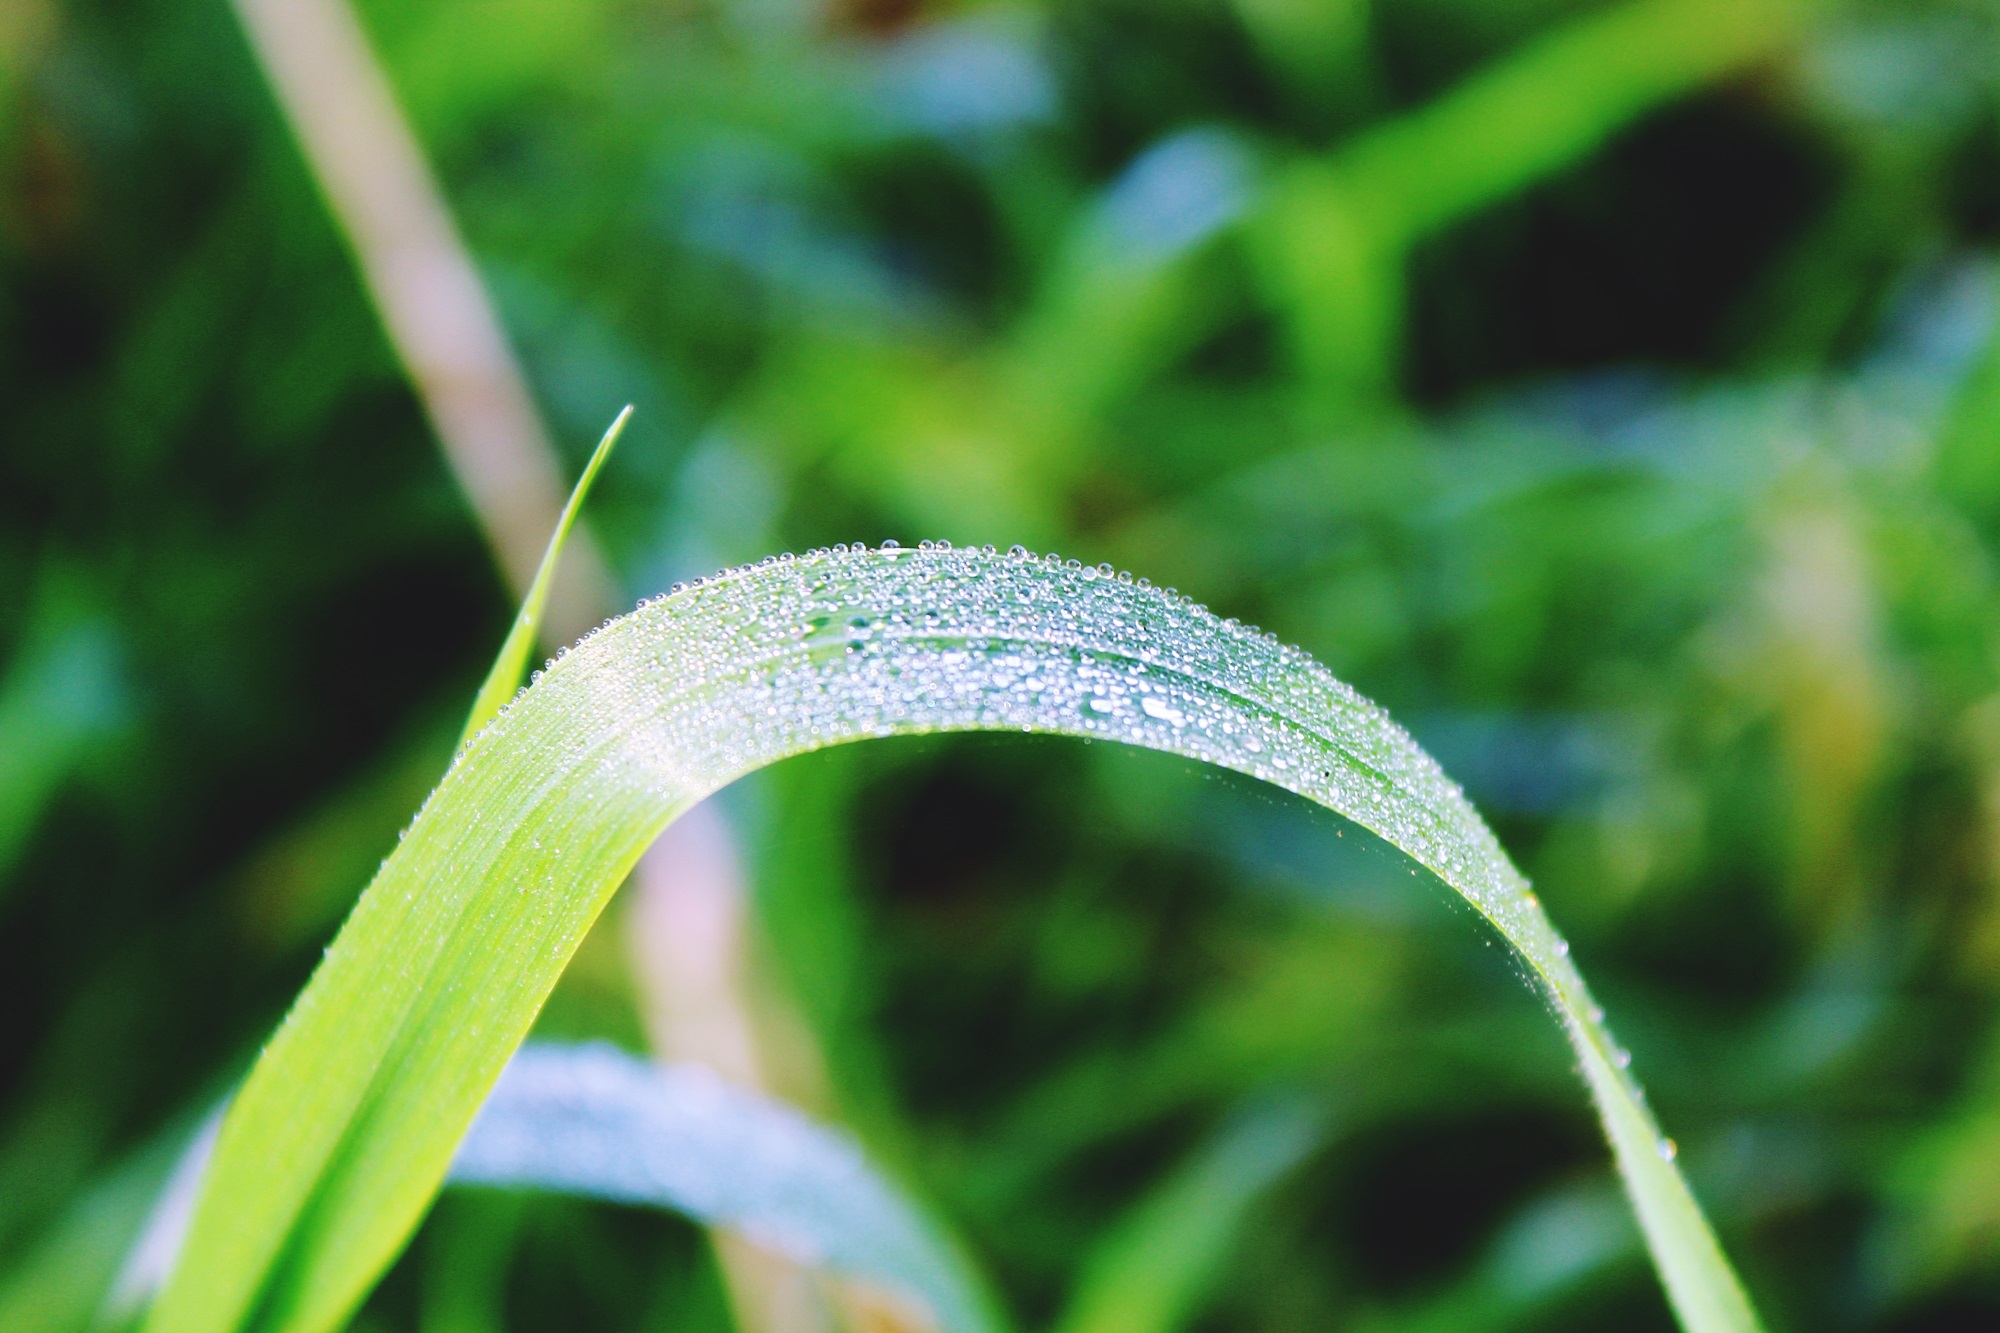
water, nature, grass, dew, plant, lawn, meadow, morning, leaf, flower, wet, green, autumn, weather, botany, garden, close, flora, drip, wildflower, close up, blade of grass, dewdrop, droplets, rush, frisch, drop of water, moisture, morgentau, macro photography, halm, grass family, plant stem, land plant